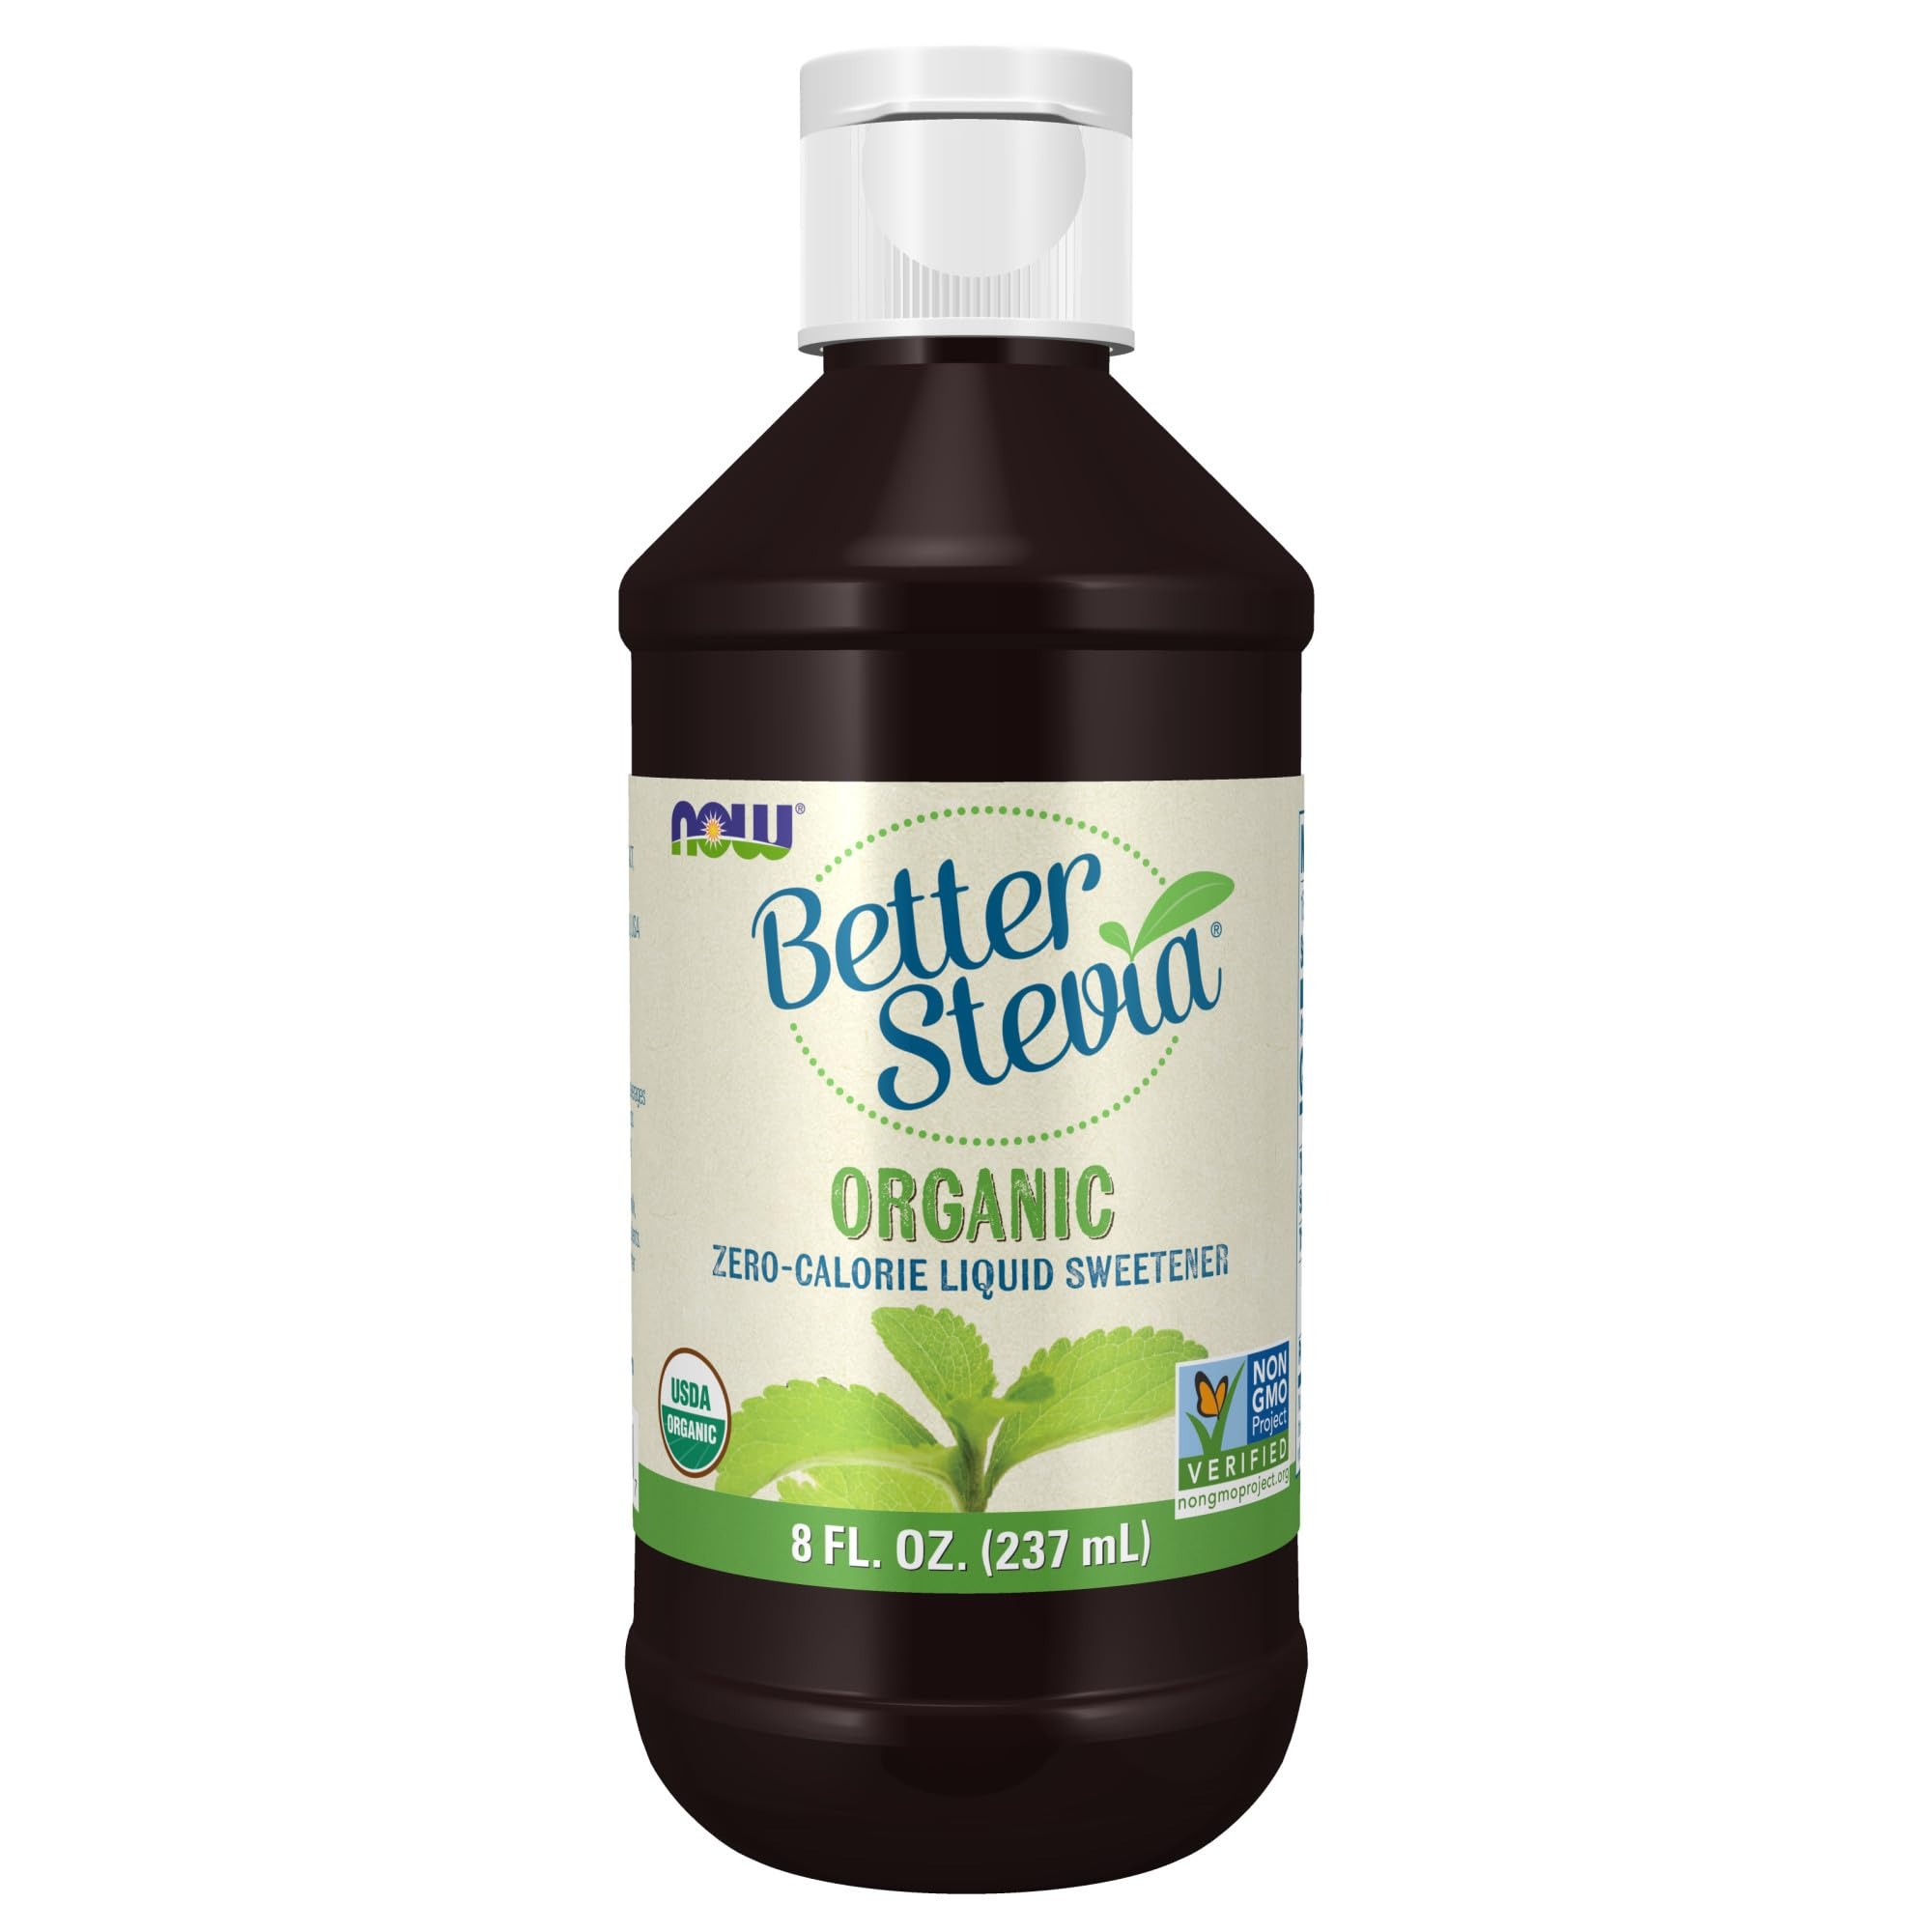
Item Name: NOW Foods BetterStevia Organic Zero-Calorie Liquid Sweetener, Keto Friendly, Suitable for Diabetics, No Erythritol, 8-Ounce
Bullet Point 1: Non-GMO Project Verified; Made with Organic Stevia
Bullet Point 2: Low-Glycemic Impact; Suitable for Diabetics; Keto Friendly
Bullet Point 3: Gluten Free; Kosher; USDA Organic; Non-GMO Project Verified; Vegan/Vegetarian; Sugar Free
Bullet Point 4: Over 1800 servings per bottle; Use in hot or cold beverages
Bullet Point 5: Packaged in the USA by a family owned and operated company since 1970
Value: 8.0
Unit: Fl Oz

Price: 20.99